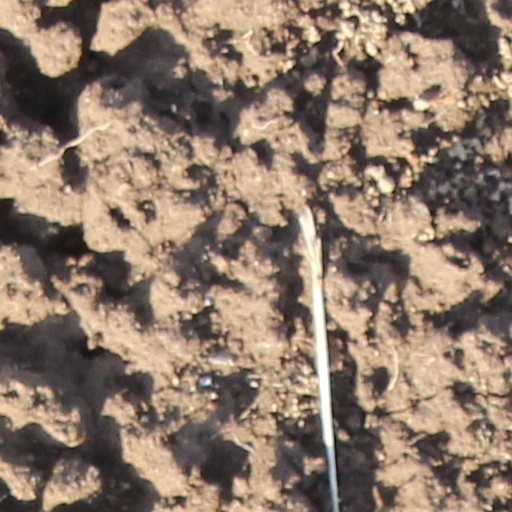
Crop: wheat